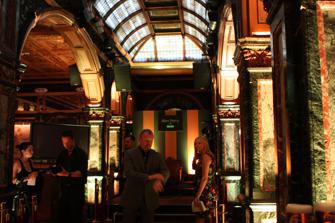
Building: Marble Bar, Sydney
Country: Australia
Year built: 1893
Bar in Sydney, Australia Marble Bar The bar in 2012 General information Type Bar Address 488 George Street Town or city Sydney , New South Wales Country Australia Coordinates 33°52′18″S 151°12′28″E / 33.8716299°S 151.207888°E / -33.8716299; 151.207888 Completed 1893 (132 years ago) ( 1893 ) Design and construction Architect(s) Varney Parkes Website https://www.marblebarsydney.com.au/ Marble Bar is an historic bar in Sydney , Australia. Originally constructed in the George Adams -owned O'Brien Hotel in 1893, it was dismantled in 1969, then moved and rebuilt in the subterranean level of the Hilton Sydney , on George Street , in 1973. It is now a heritage-listed building. The bar was designed by Varney Parkes . Its features include plate-glass mirrors, mosaic floors, cedar timbers, a domed roof, stained-glass windows and marble walls and pilasters . Fourteen paintings by Julian Ashton are hung throughout. The only differences to the original bar is the lack of natural light, and the location of the paintings is different. Popular culture The bar appears on the front cover of Cold Chisel 's 1979 album Breakfast at Sweethearts . References